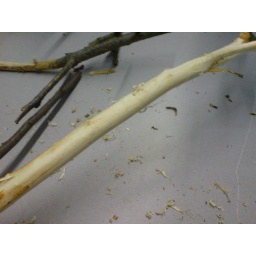
My feet in the sky of Bilbao and my head in San Francisco street